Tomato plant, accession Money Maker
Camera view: horizontal (90 deg, fisheye); turntable rotation: 0 degrees
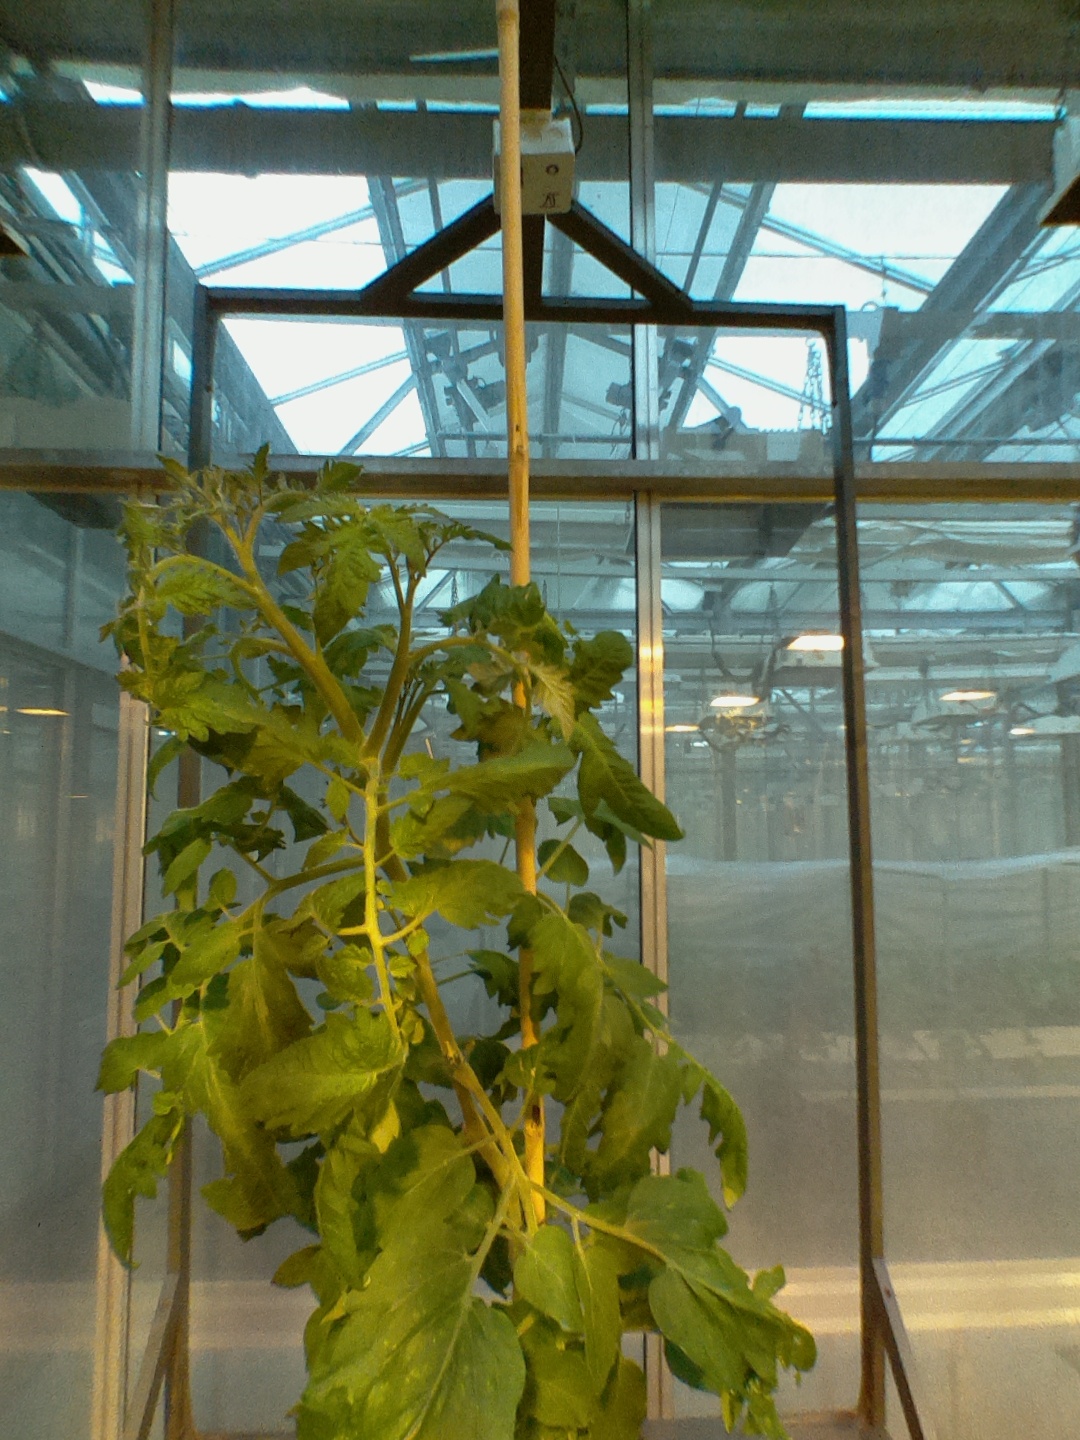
BBCH growth stage 68: Full flowering, 80%-90% of flowers open, more petals falling